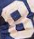
Number: 8